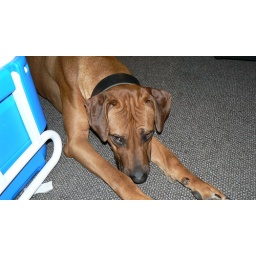
Packing for the beach, puppy loves to go play in the sand and chase the gulls.